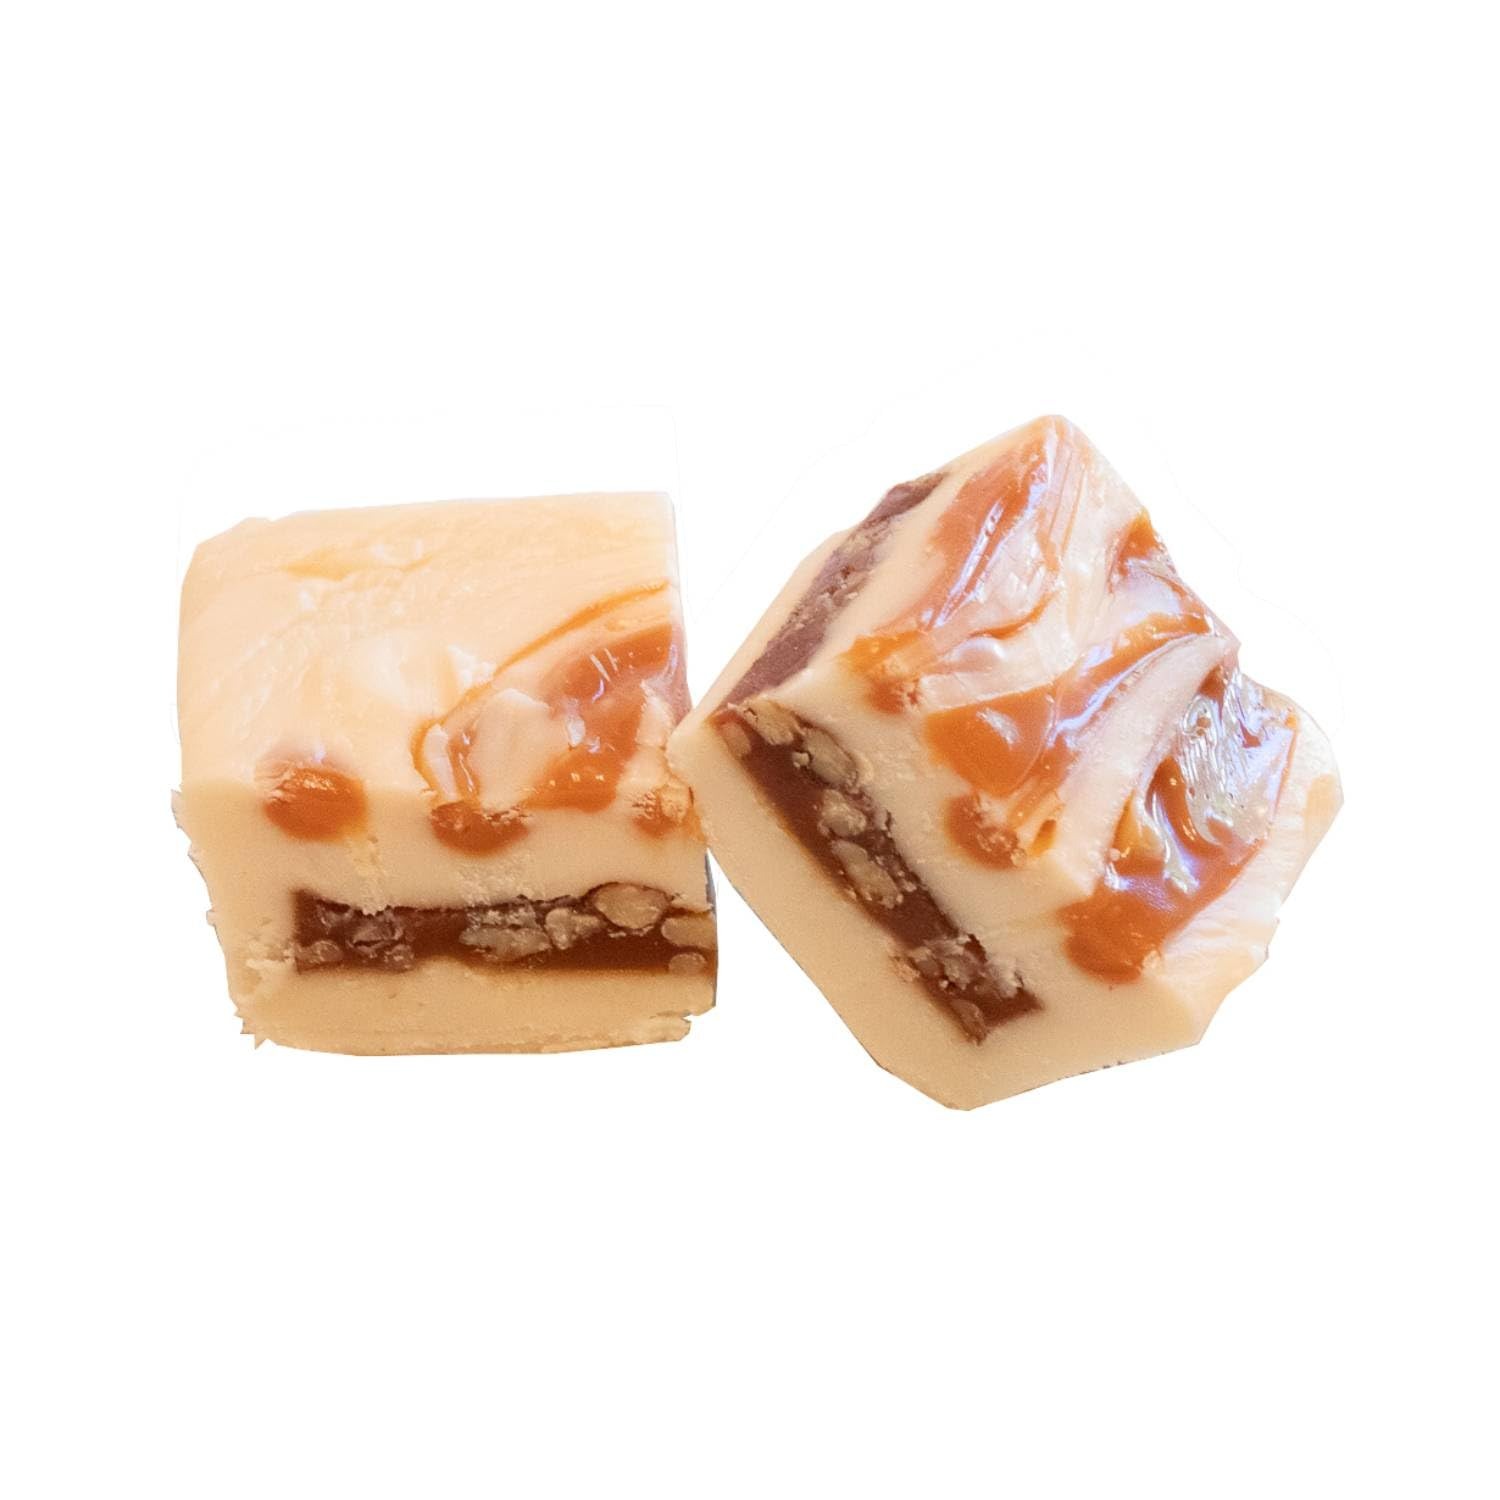
Item Name: Lehman's Homemade Fudge Candy - Melt In Your Mouth Freshly Made Fudge, 1 Pound - Praline
Bullet Point 1: Creamy, rich taste is perfected with our rule of thumb - use real butter and cream!
Bullet Point 2: Homemade fudge, for a special gourmet snack, luxurious treat, or decadent gift
Bullet Point 3: We make our melt-in-your-mouth, artisan fudge in Kidron, Ohio.
Bullet Point 4: 1 lb; USA made.
Bullet Point 5: Ingredients: Sugar, praline slab (corn syrup, sugars, pecans, butter [cream, salt], margarine [vegetable oil blend {palm oil and soybean oil}, water, salt, soy lecithin, vegetable mono and diglycerides, potassium sorbate {preservative}, citric acid, natural and arƟficial flavor, beta carotene {color}, vitamin A palamite added, whey], milk [nonfat dry milk, vitamin A palamite, vitamin D3], invert sugar, salt, monodiglycerides [emulsifier]), water, hydrogenated palm kernel oil with soy lecithin,
Product Description: Melt-in-Your-Mouth Homemade Fudge. Our fudge is made by us right in our store in Kidron, Ohio. That creamy, rich taste is perfected with our rule of thumb - use real butter and cream! It's served at our in-store fudge counter with a variety of flavors to choose from. The Peanut Butter fudge is a customer favorite, but in our humble opinion, it's hard to pick just one! Melt-in-your mouth, creamy flavor. Ships fresh from our store. 1 lb. USA made. Allergy information: Manufactured on the same equipment that processes tree nuts, egg, wheat and coconut. Contains pecans, soy, milk.Allergy information: Contains soy, milk, pecans, coconut. Manufactured on the same equipment that processes wheat, egg, peanuts, other tree nuts.
Value: 1.0
Unit: Count

Price: 26.98